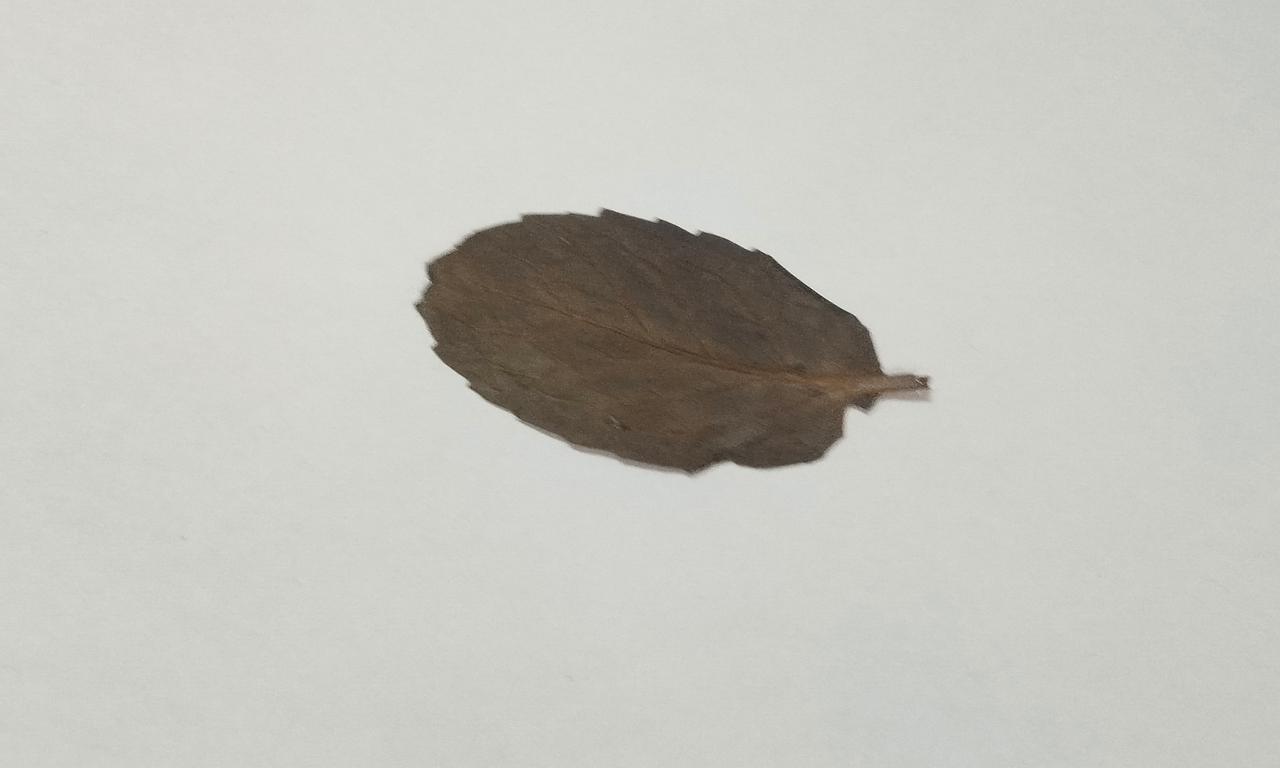
Label: Dried